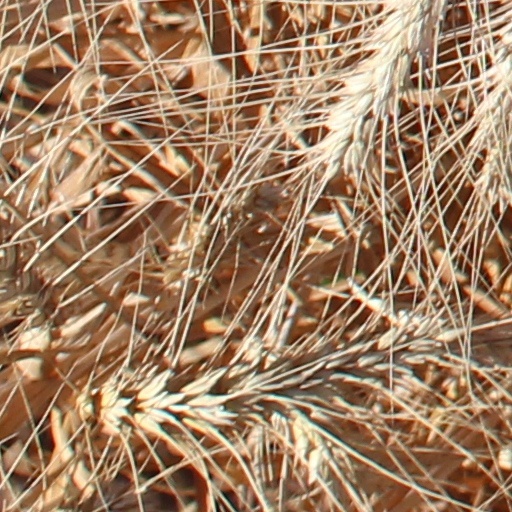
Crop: wheat